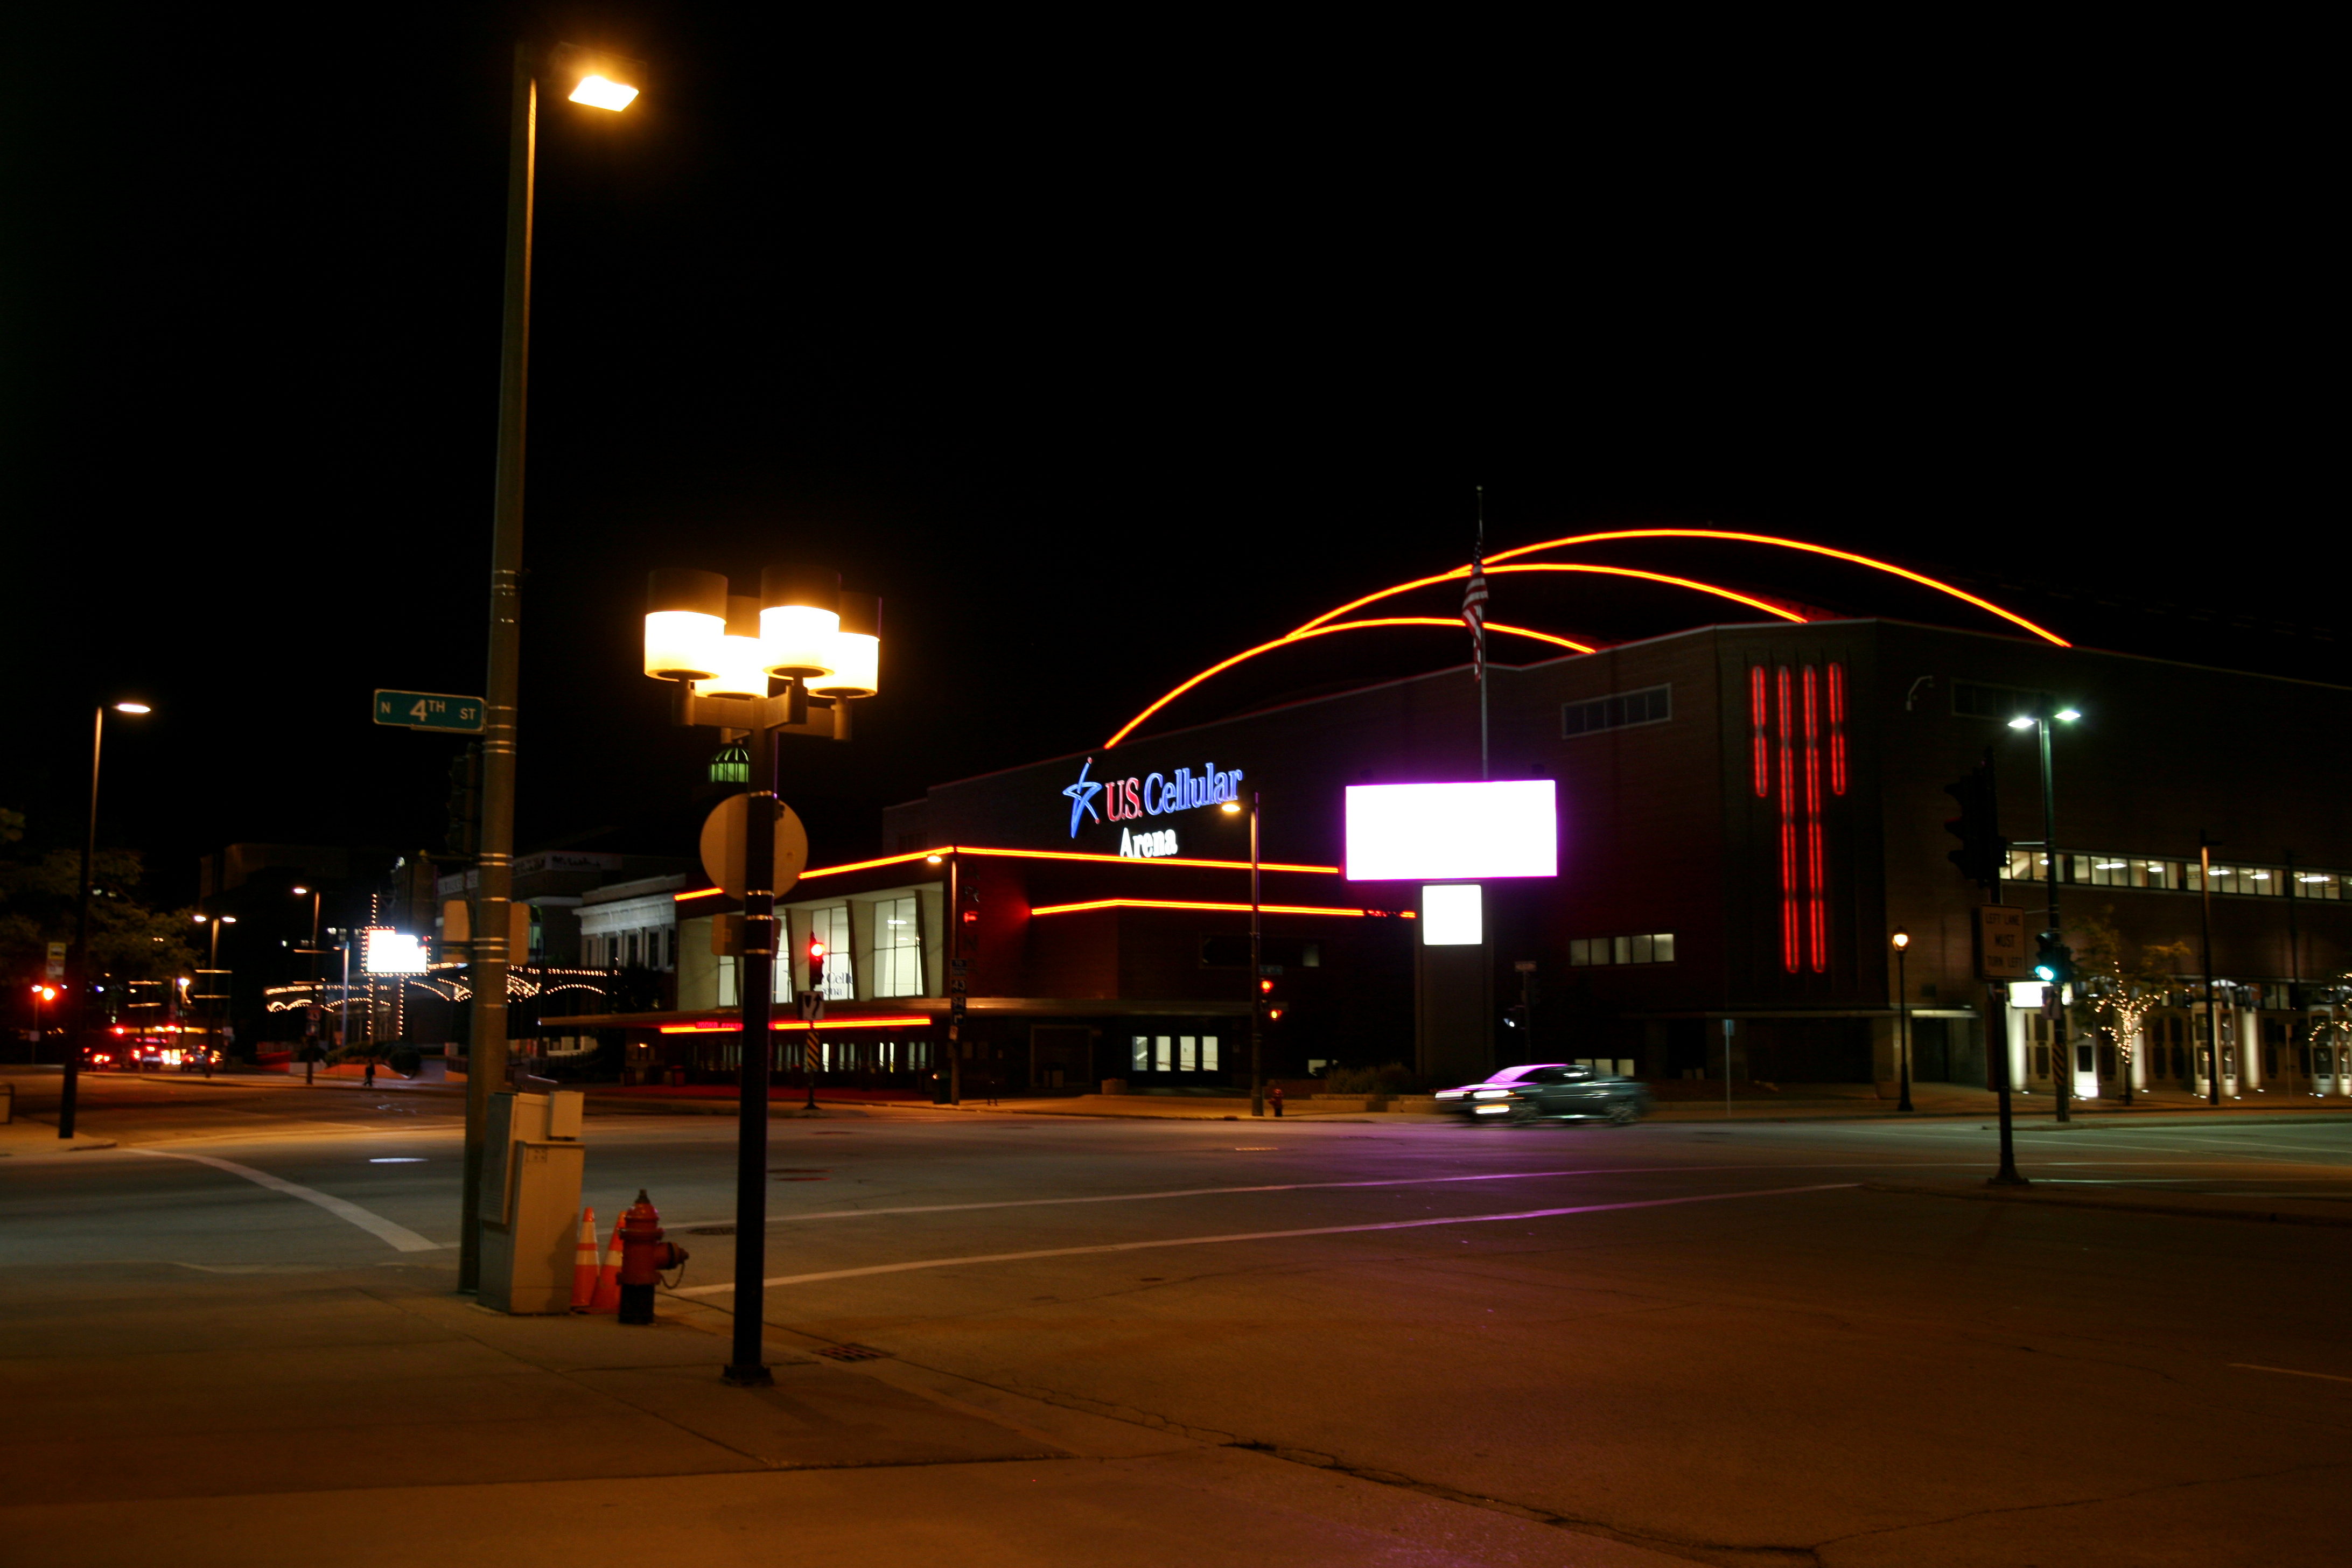
light, night, city, cityscape, downtown, evening, street light, lighting, public transport, arena, shape, wisconsin, milwaukee, uscellulararena, cellulararena, bonecruschers